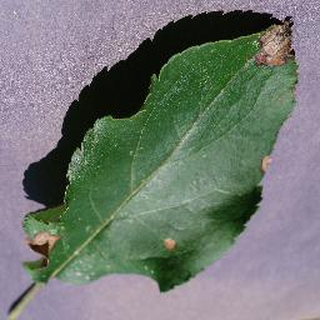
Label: apple_black_rot